Izaak Walton's Cottage

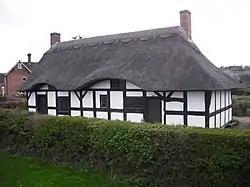
The cottage in its restored state

The Izaak Walton Cottage is a seventeenth-century timber framed building in Shallowford, Chebsey, Staffordshire, England. It belonged to the writer Izaak Walton, best known for "The Compleat Angler". The building is designated grade II, and is managed as a museum.